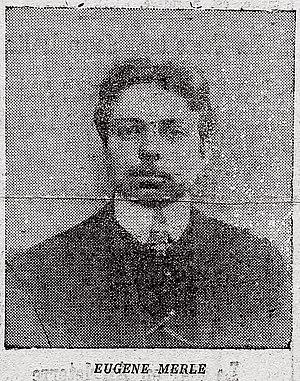
Jean, Eugène Merlo dit Eugène Merle, né le 5 février 1884 à Marseille et mort en août 1938 à Paris, est un militant anarchiste et journaliste français, fondateur notamment du journal Paris-Soir.